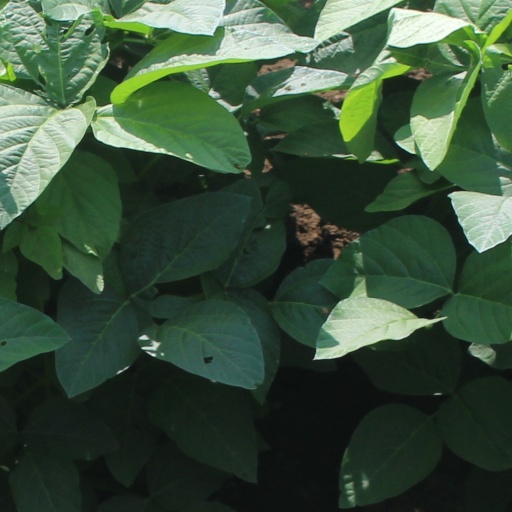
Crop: soybean